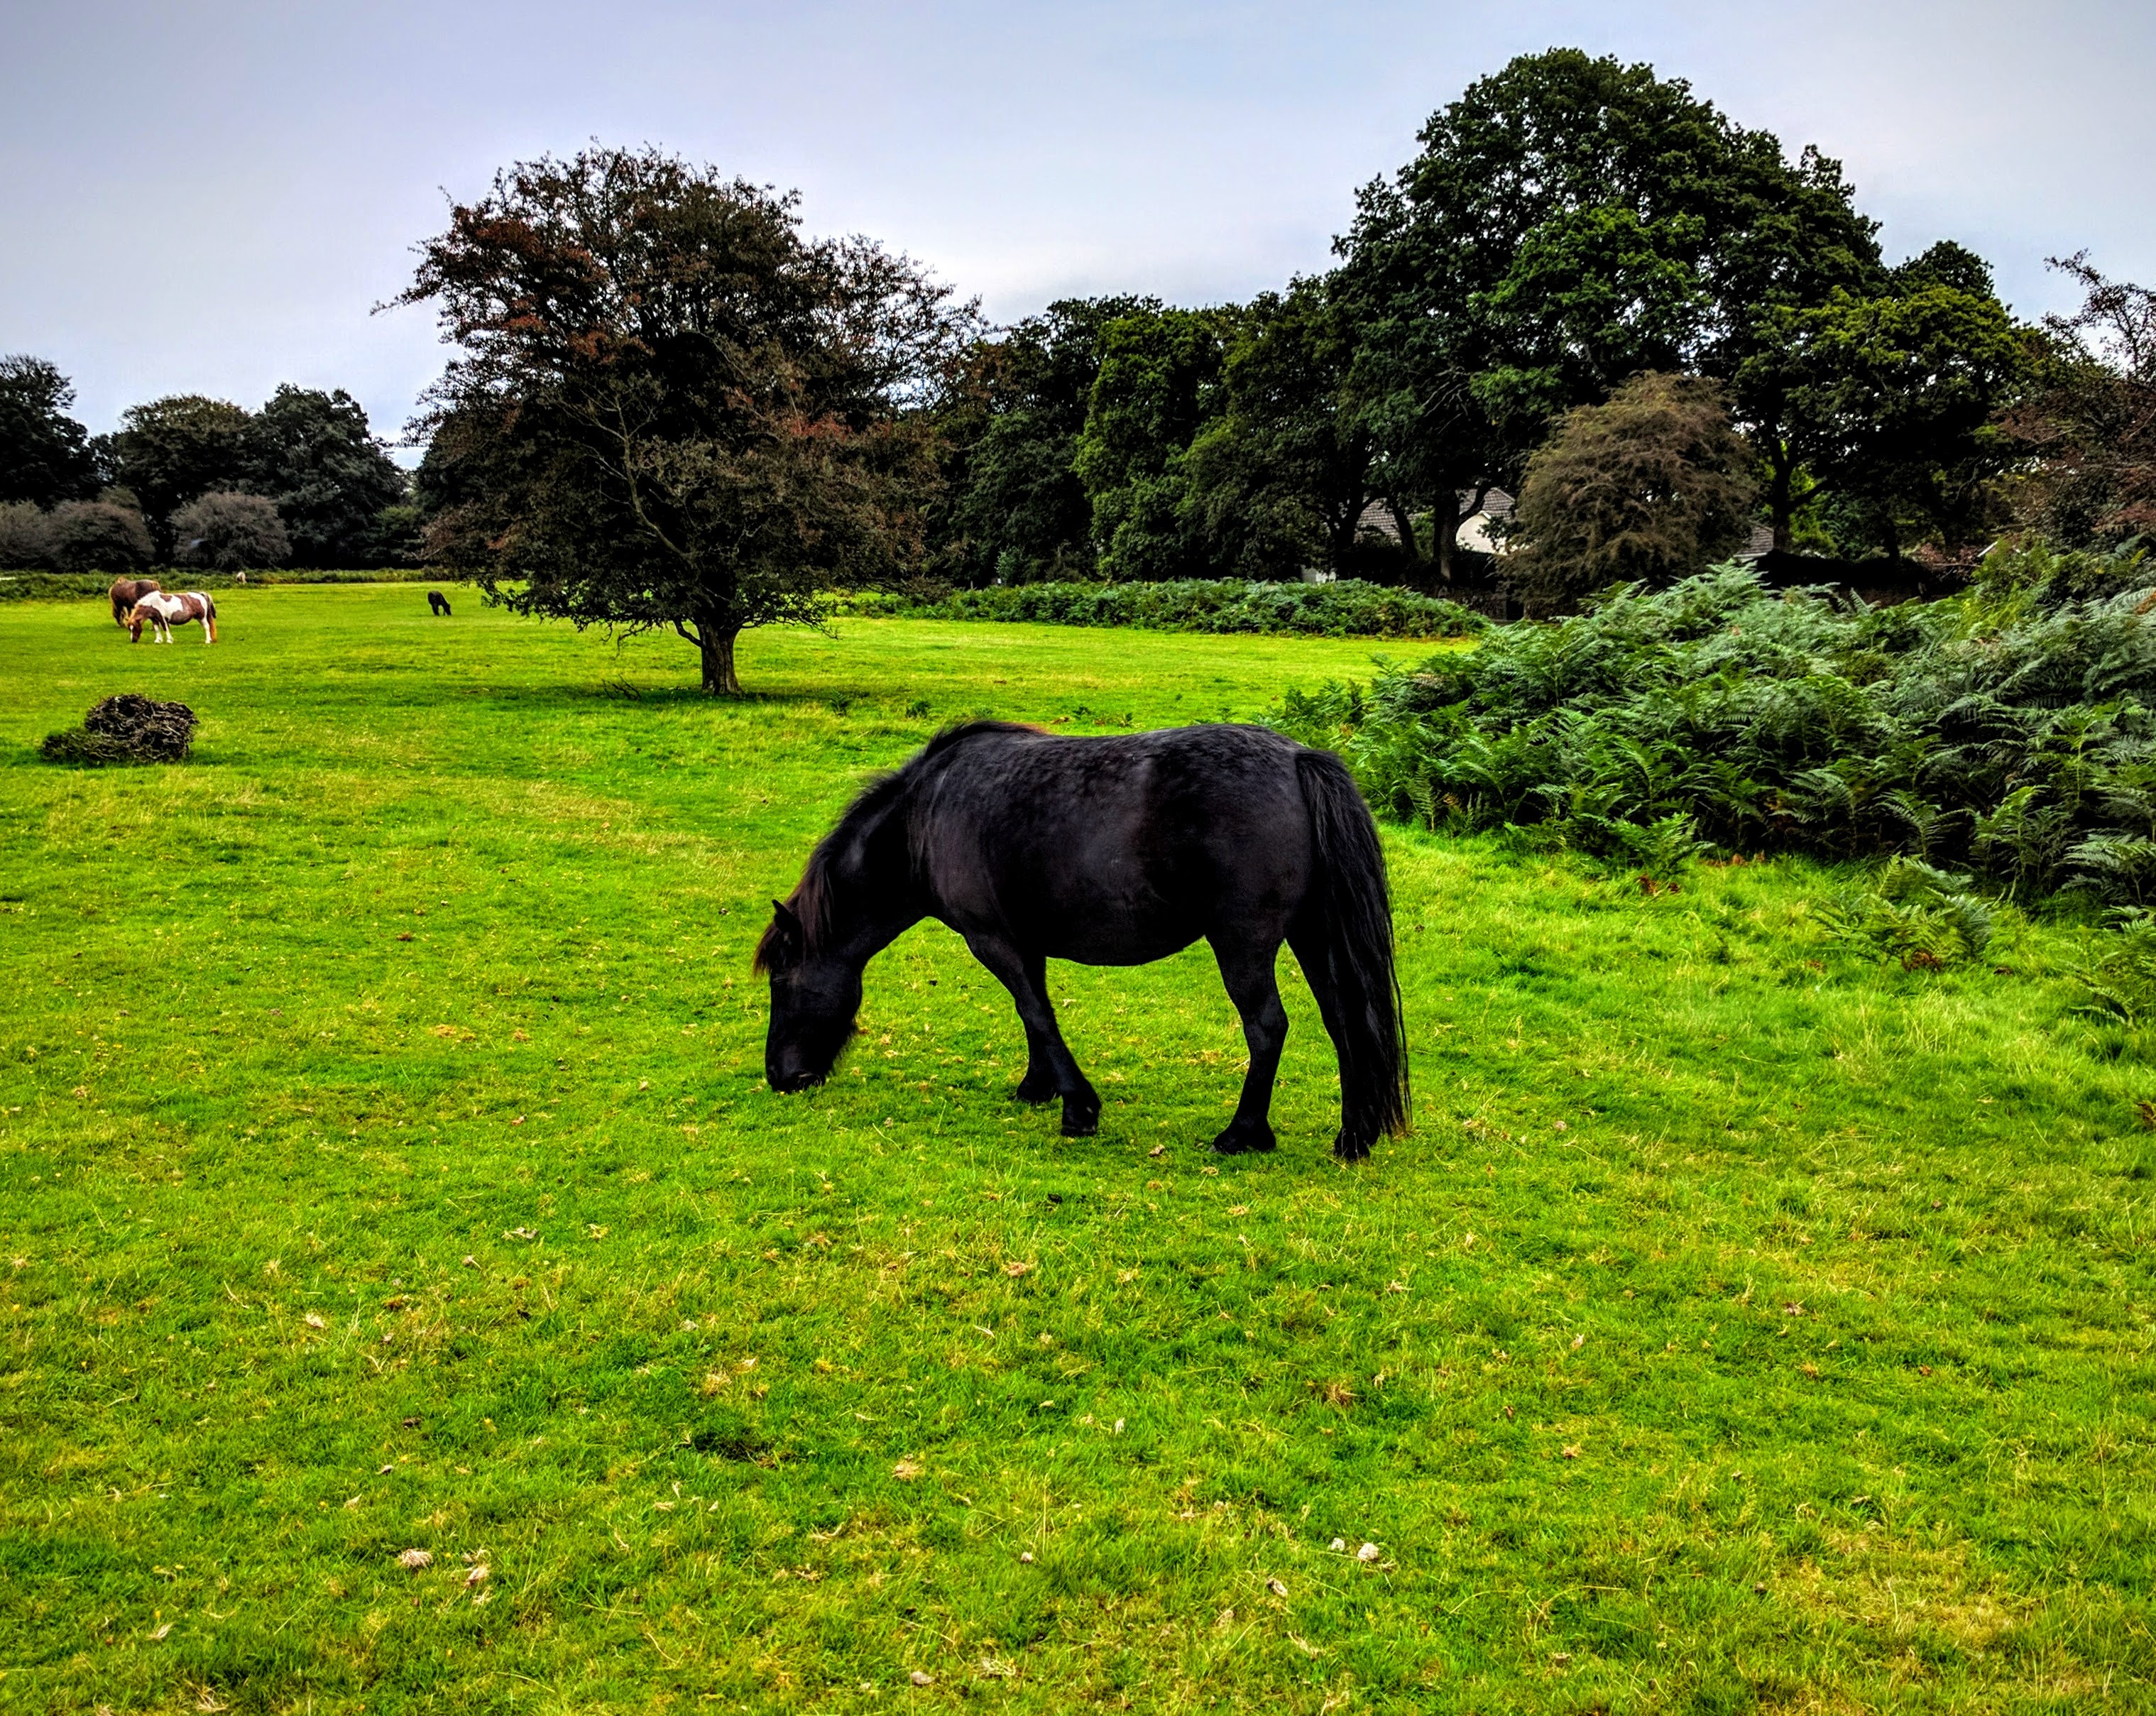
nature, grass, field, farm, lawn, meadow, countryside, wildlife, rural, pasture, grazing, horse, mammal, stallion, fauna, plain, trees, pony, grassland, mare, habitat, cornwall, rural area, horse like mammal